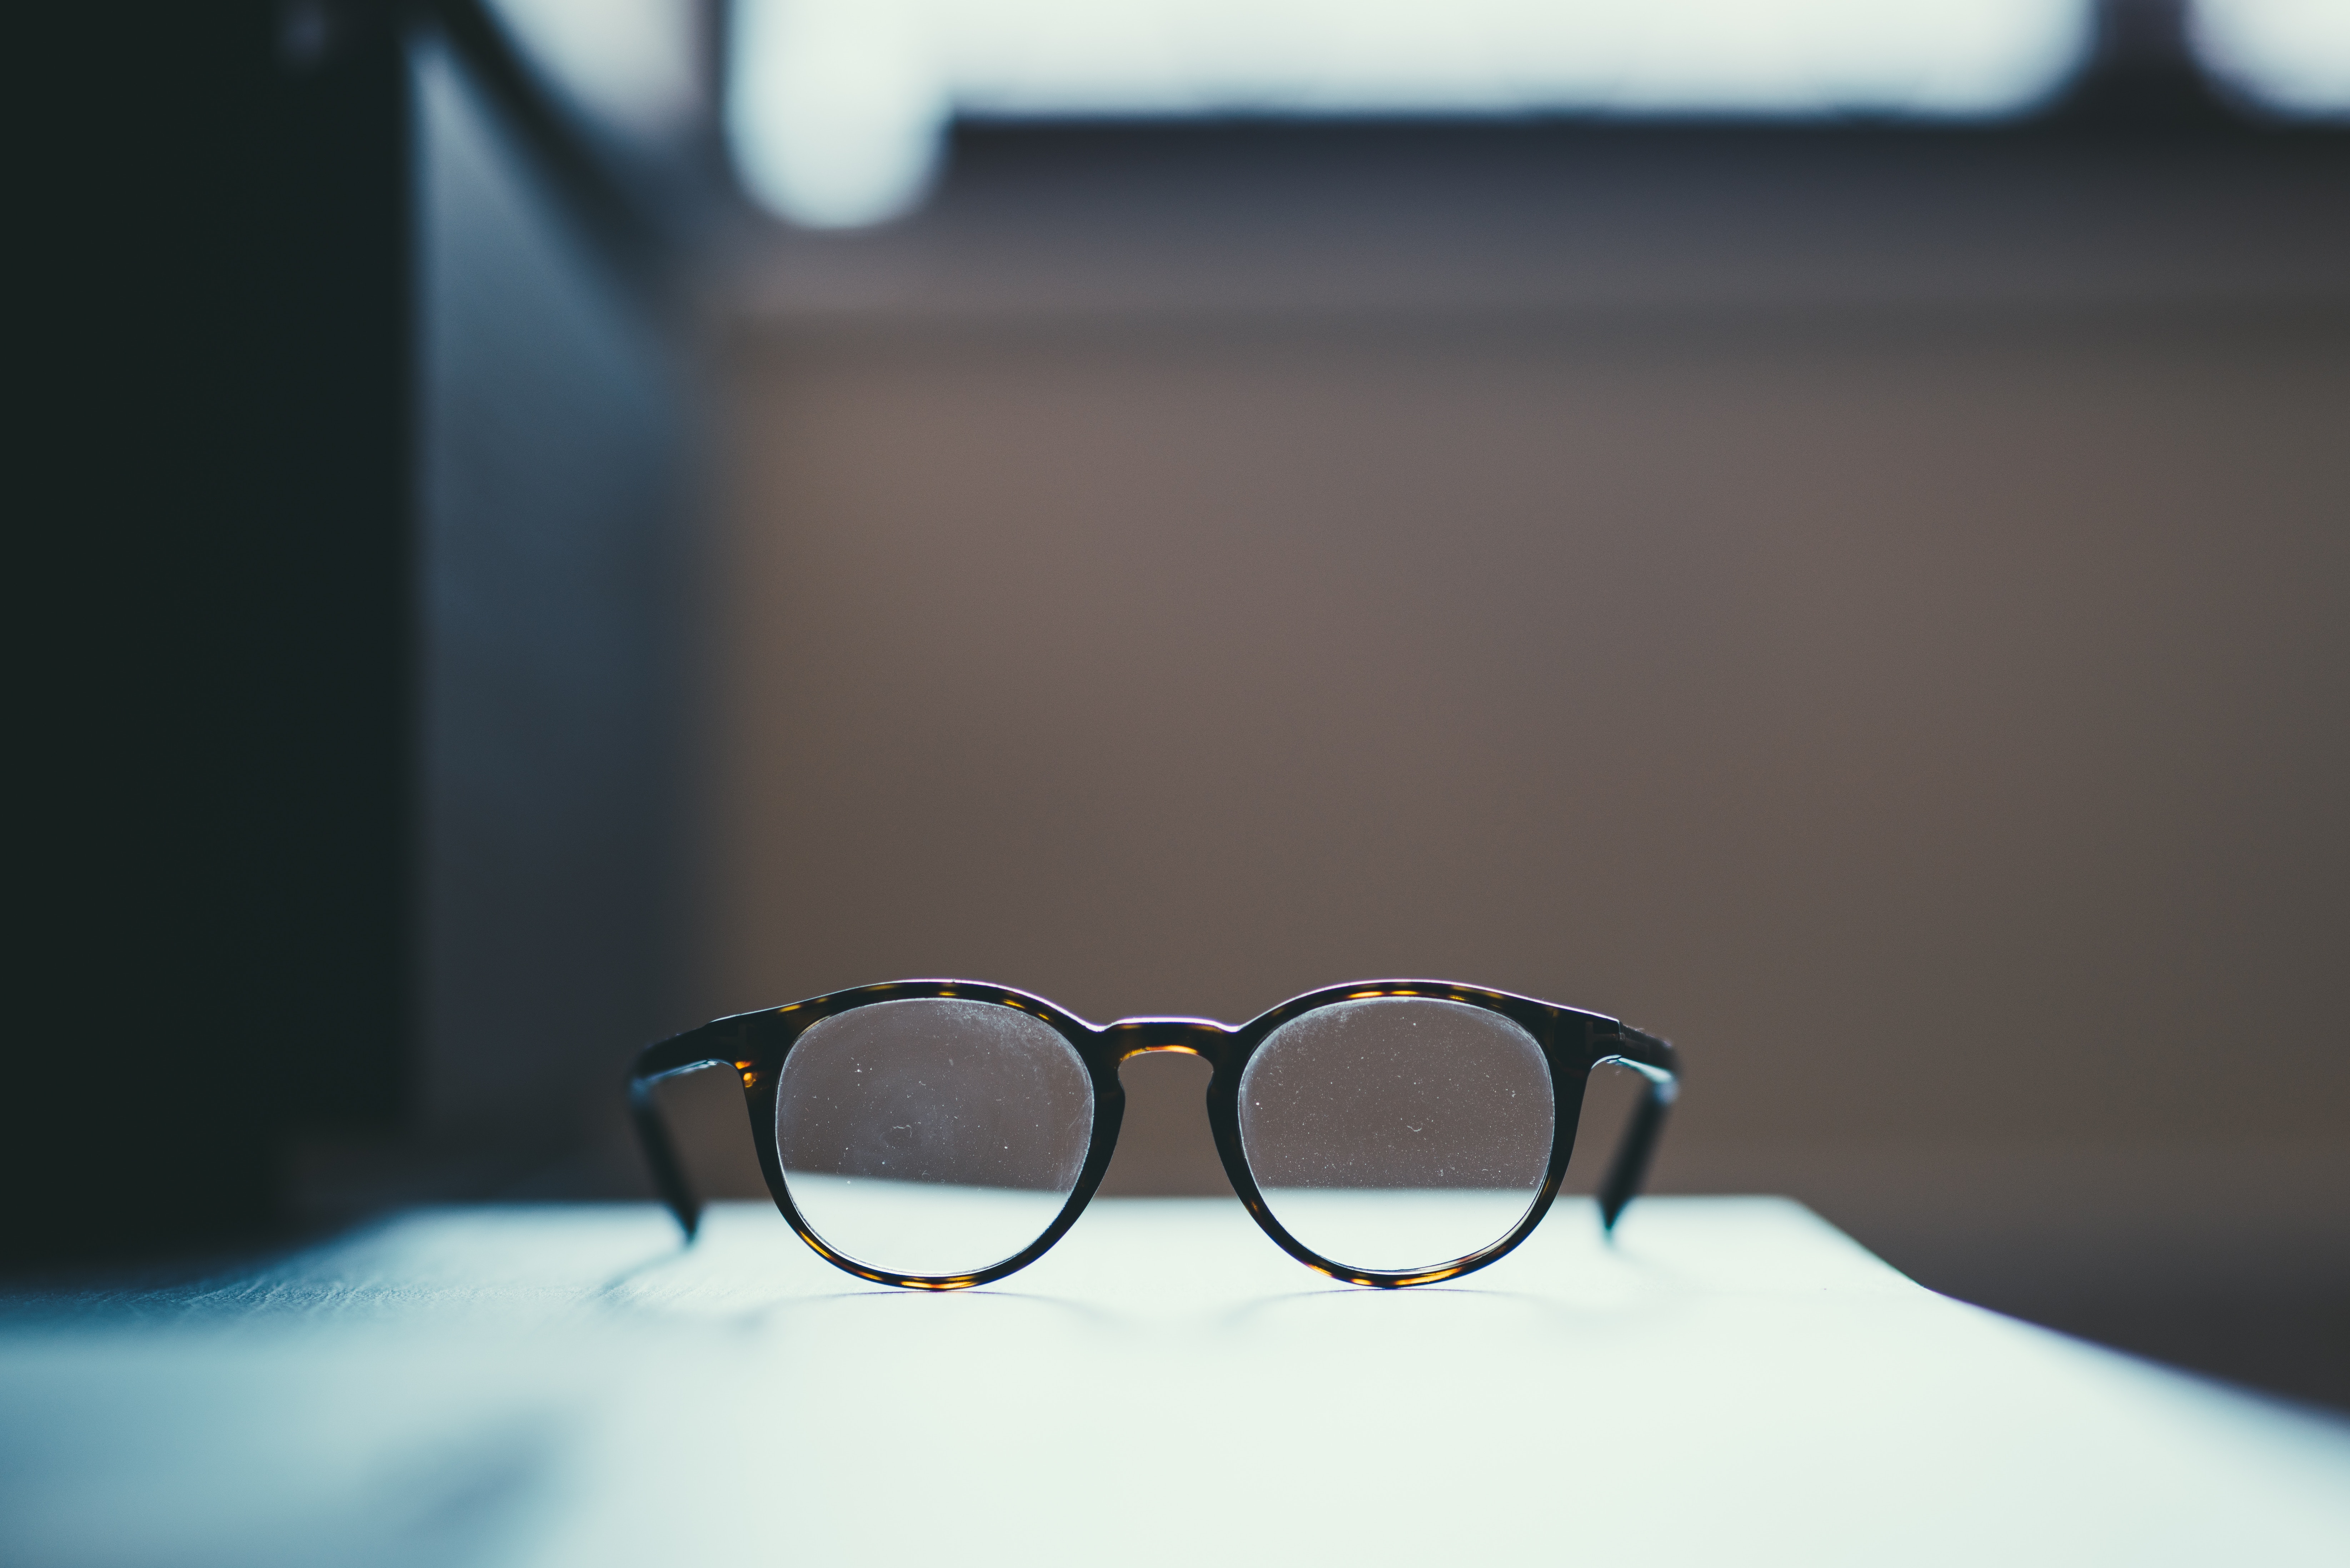
light, photography, close up, product, font, sunglasses, glasses, eyewear, product design, vision care, transparency and translucency